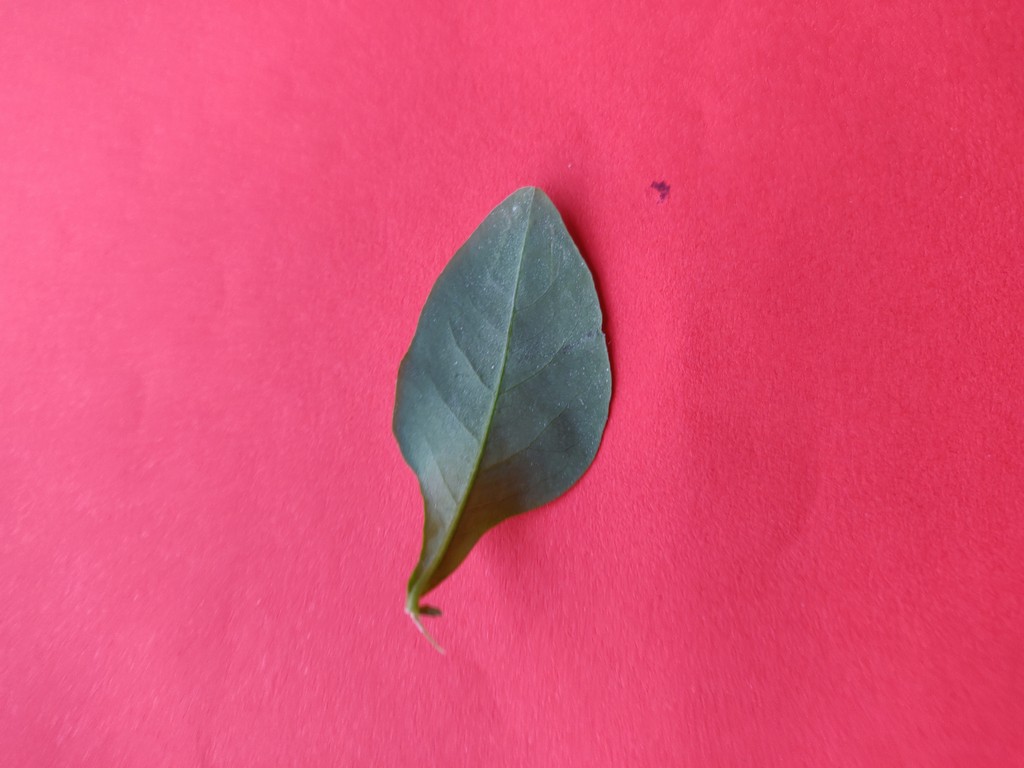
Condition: Healthy
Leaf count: single
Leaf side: back